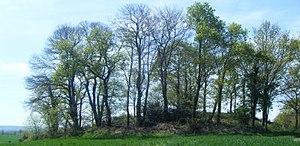
Tumulus de Saint Fiacre
Le Tumulus de Saint Fiacre est un tumulus situé en France, sur la commune de Melrand, dans le département du Morbihan.
Le mot latin tumulus désigne une éminence artificielle, circulaire ou non, recouvrant une sépulture. En haut français, on emploie aussi le mot tombelle.
Melrand [mɛlʁɑ̃] est une commune française située dans le département du Morbihan, en région Bretagne. La présence d'un tumulus à Saint-Fiacre datant de l'âge du bronze atteste d'un peuplement ancien du territoire.
Cet article recense les monuments historiques de l'arrondissement de Pontivy, dans le département du Morbihan, en France.
Cet article recense les sites mégalithiques du Morbihan, en France.